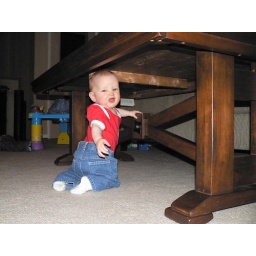
Pig face under the table